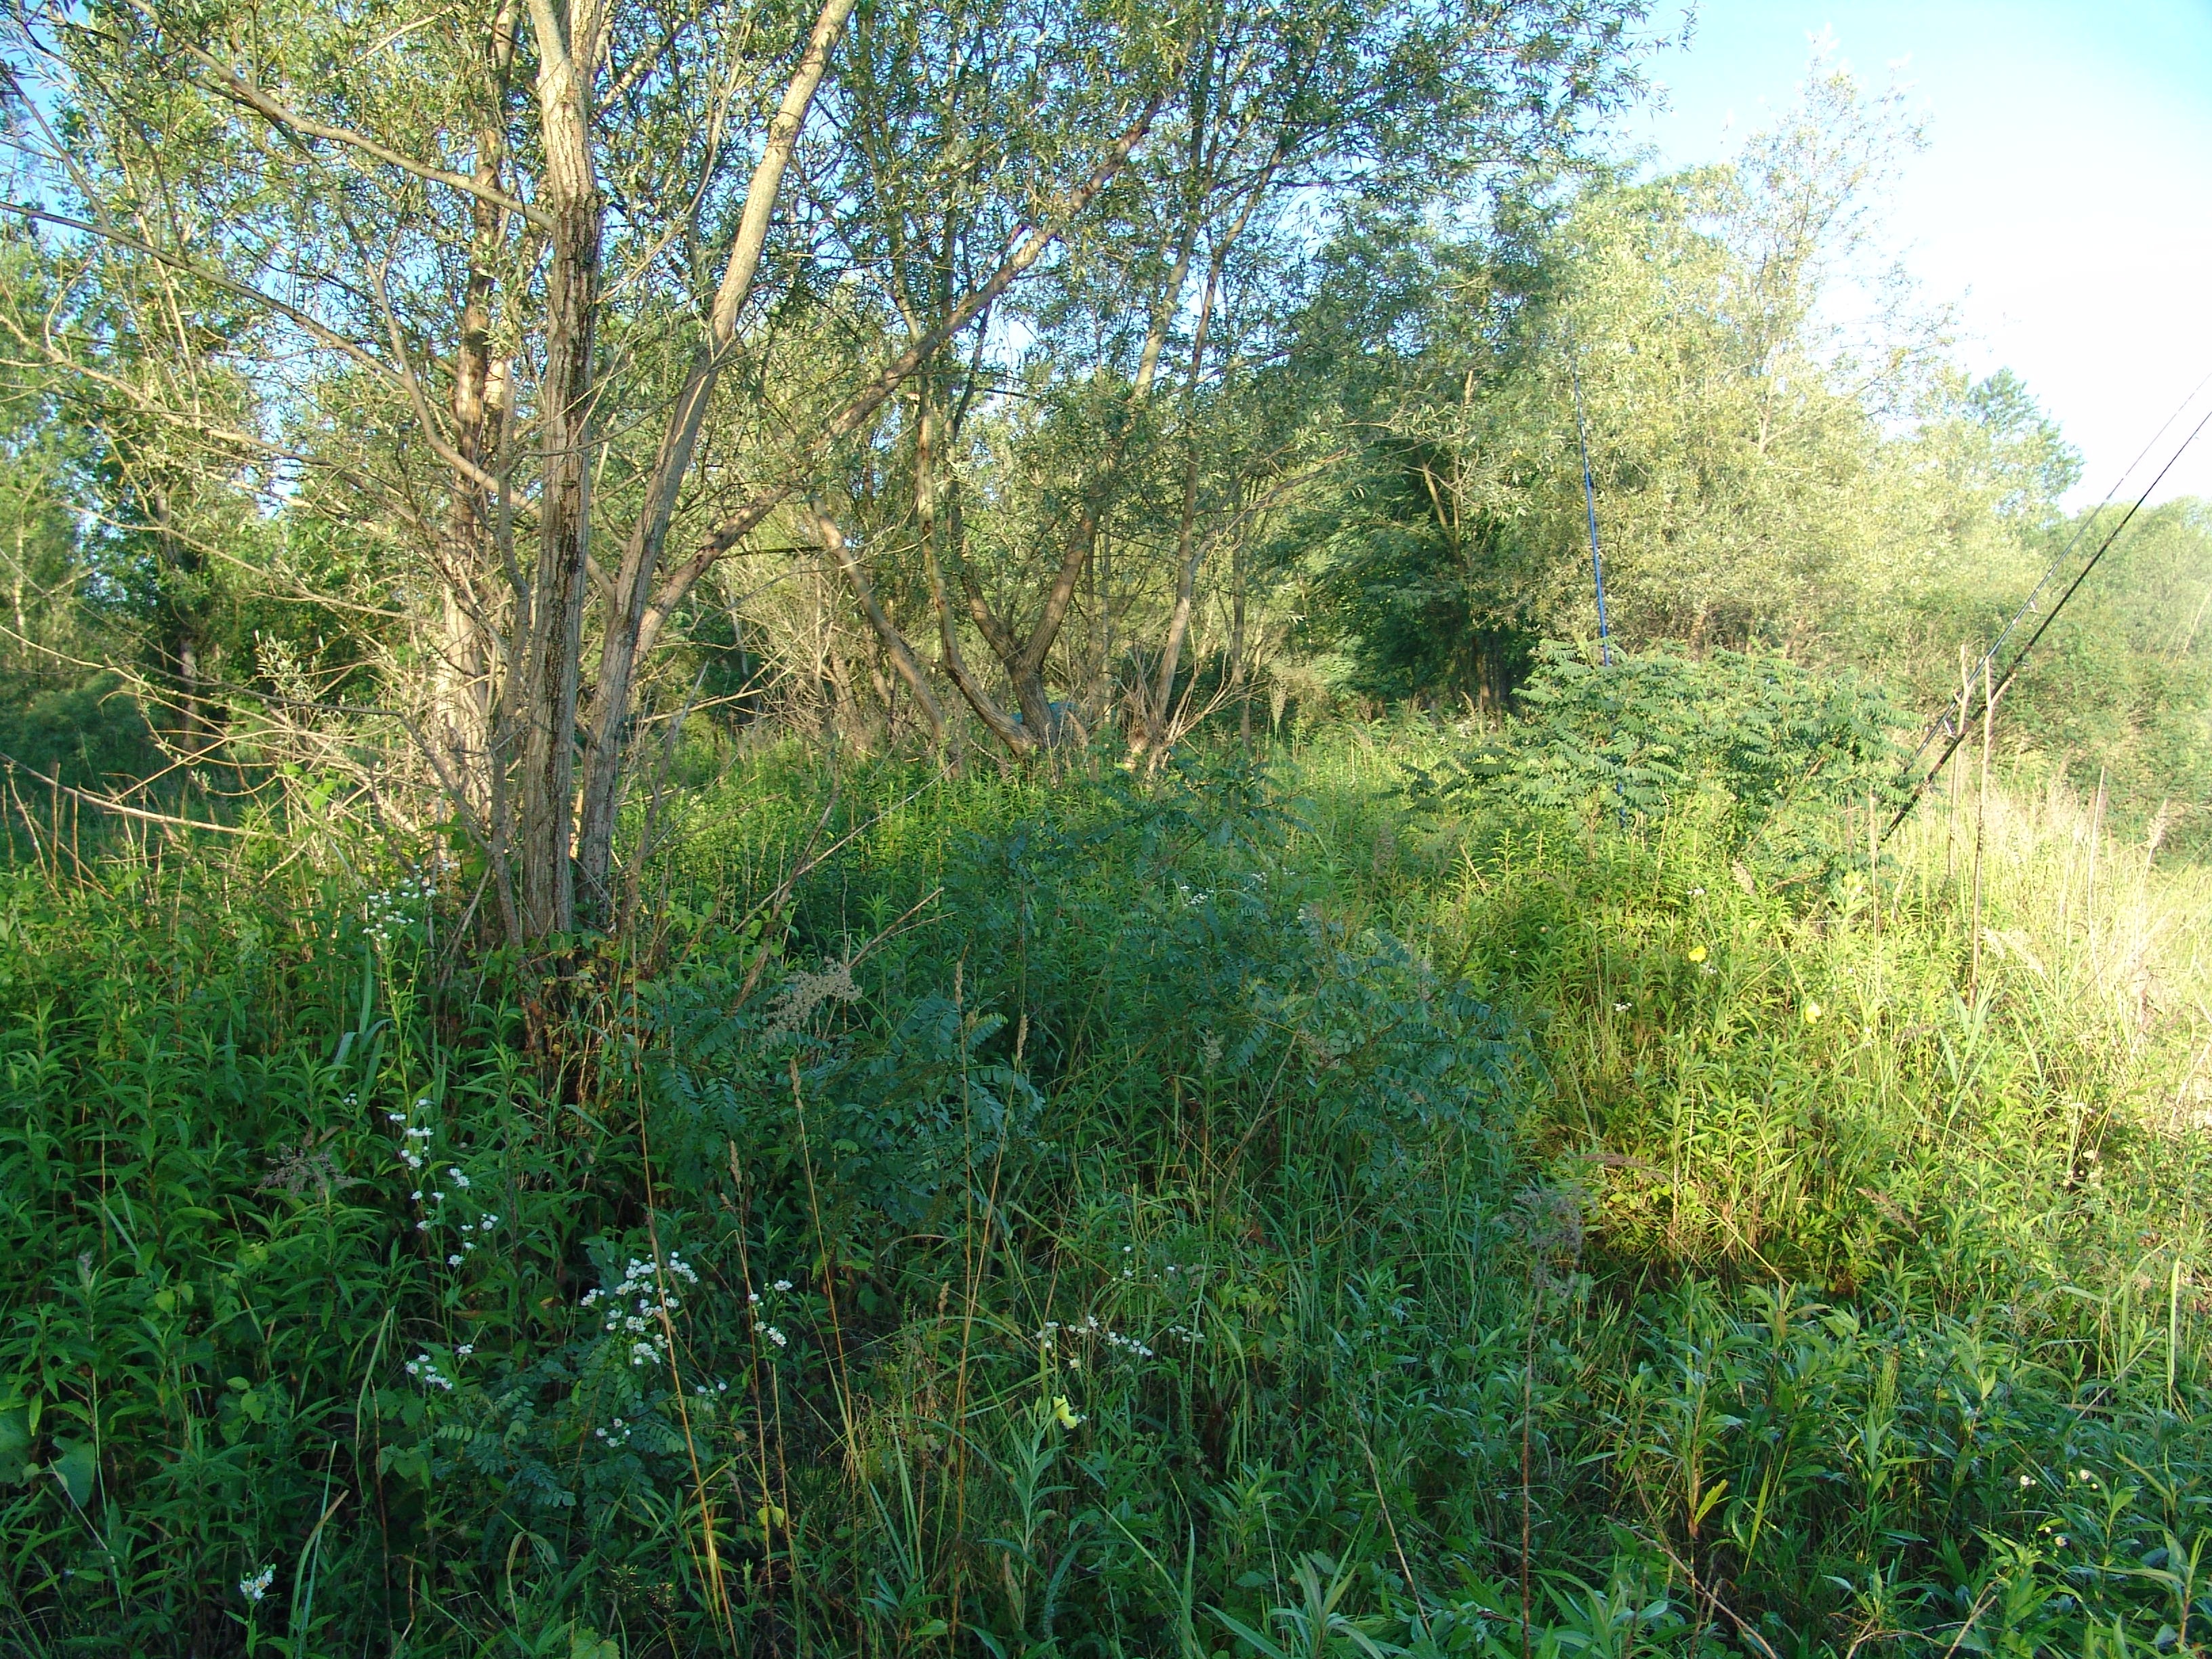
tree, nature, forest, grass, plant, meadow, prairie, leaf, flower, dawn, green, fishing, island, flora, vegetation, shrub, deciduous, wetland, woodland, habitat, ecosystem, biome, drava, natural environment, grass family, woody plant, temperate broadleaf and mixed forest, temperate coniferous forest, land lot